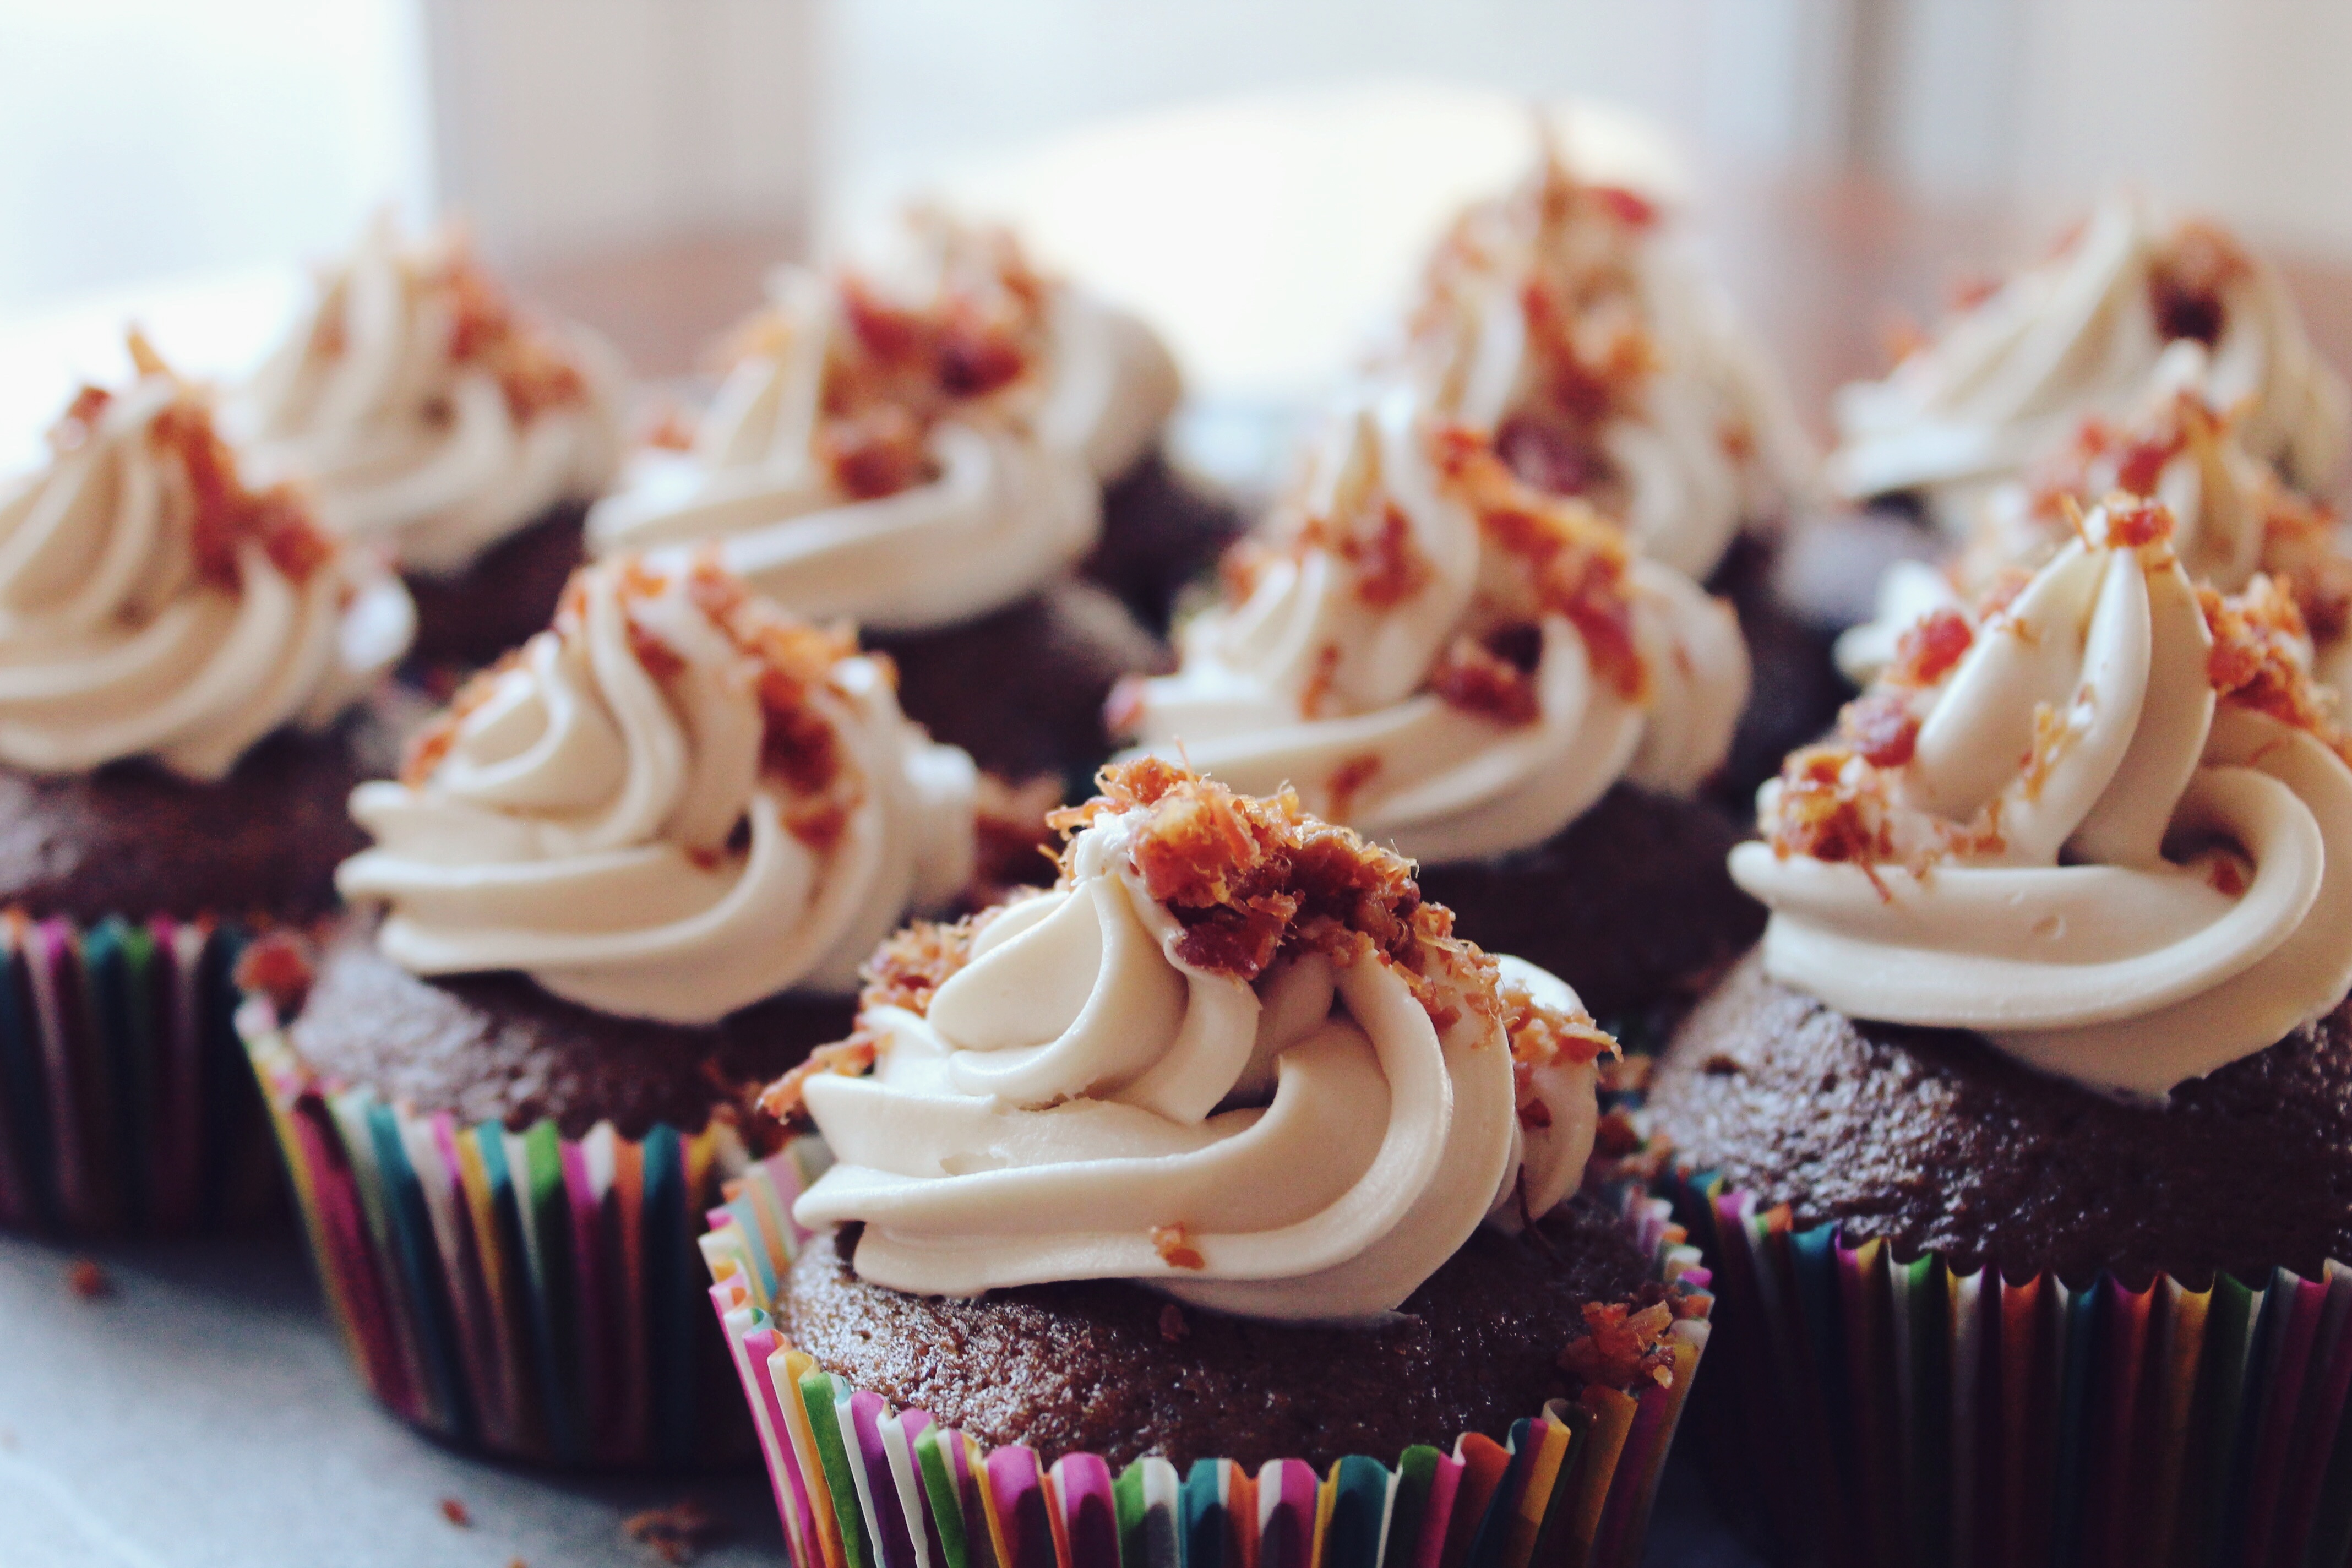
food, cupcake, baking, frosting, dessert, cake, icing, flavor, buttercream